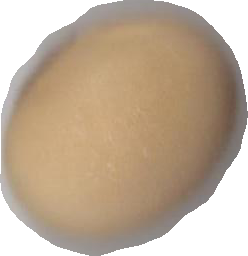
Variety: Anjasmoro